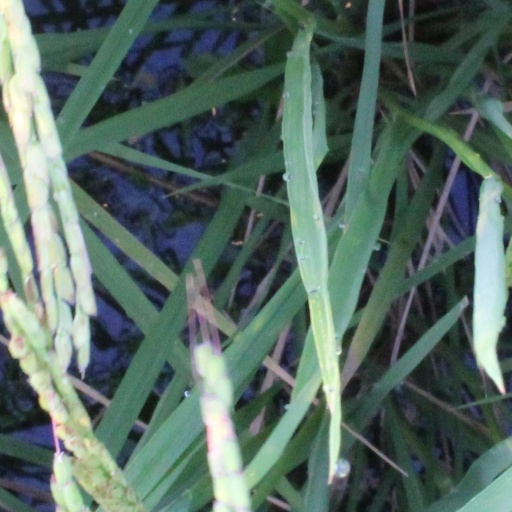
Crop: rice